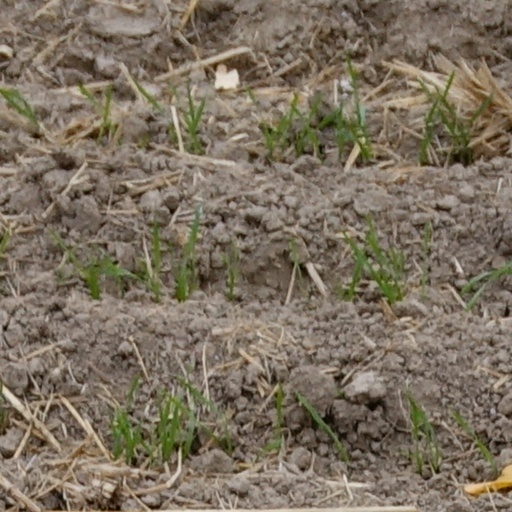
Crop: wheat